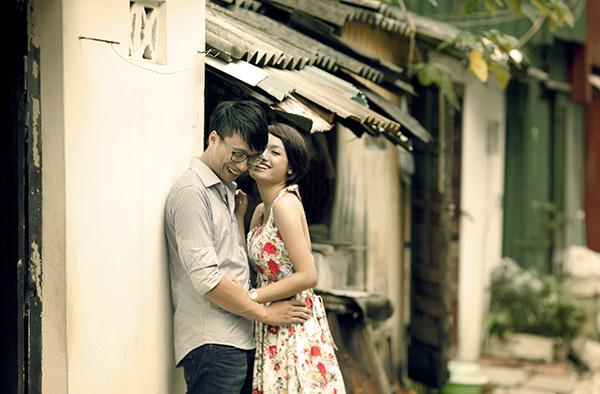
có một cặp đôi đang làm những cử chỉ thân mật